Depiction of Jesus

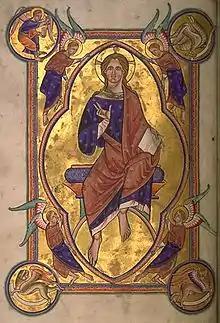
Christ in Majesty, still with no beard, from an English 12th-century illuminated manuscript.

Jesus is sometimes shown performing miracles by means of a wand, as on the doors of Santa Sabina in Rome (430–32). He uses the wand to change water to wine, multiply the bread and fishes, and raise Lazarus. When pictured healing, he only lays on hands. The wand is thought to be a symbol of power. The bare-faced youth with the wand may indicate that Jesus was thought of as a user of magic or wonder worker by some of the early Christians. No art has been found picturing Jesus with a wand before the 2nd century. Some scholars suggest that the Gospel of Mark, the Secret Gospel of Mark and the Gospel of John (the so-called Signs Gospel), portray such a wonder worker, user of magic, a magician or a Divine man. Only the Apostle Peter is also depicted in ancient art with a wand. Research by Lee M. Jefferson however, argued that the depiction of Jesus holding a wand is not an attempt to portray Jesus as a magician or magic user, but rather a continuity of biblical tradition of Moses's staff. It is also argued that early Christians were strong in their rejection of magic and anything related to it.